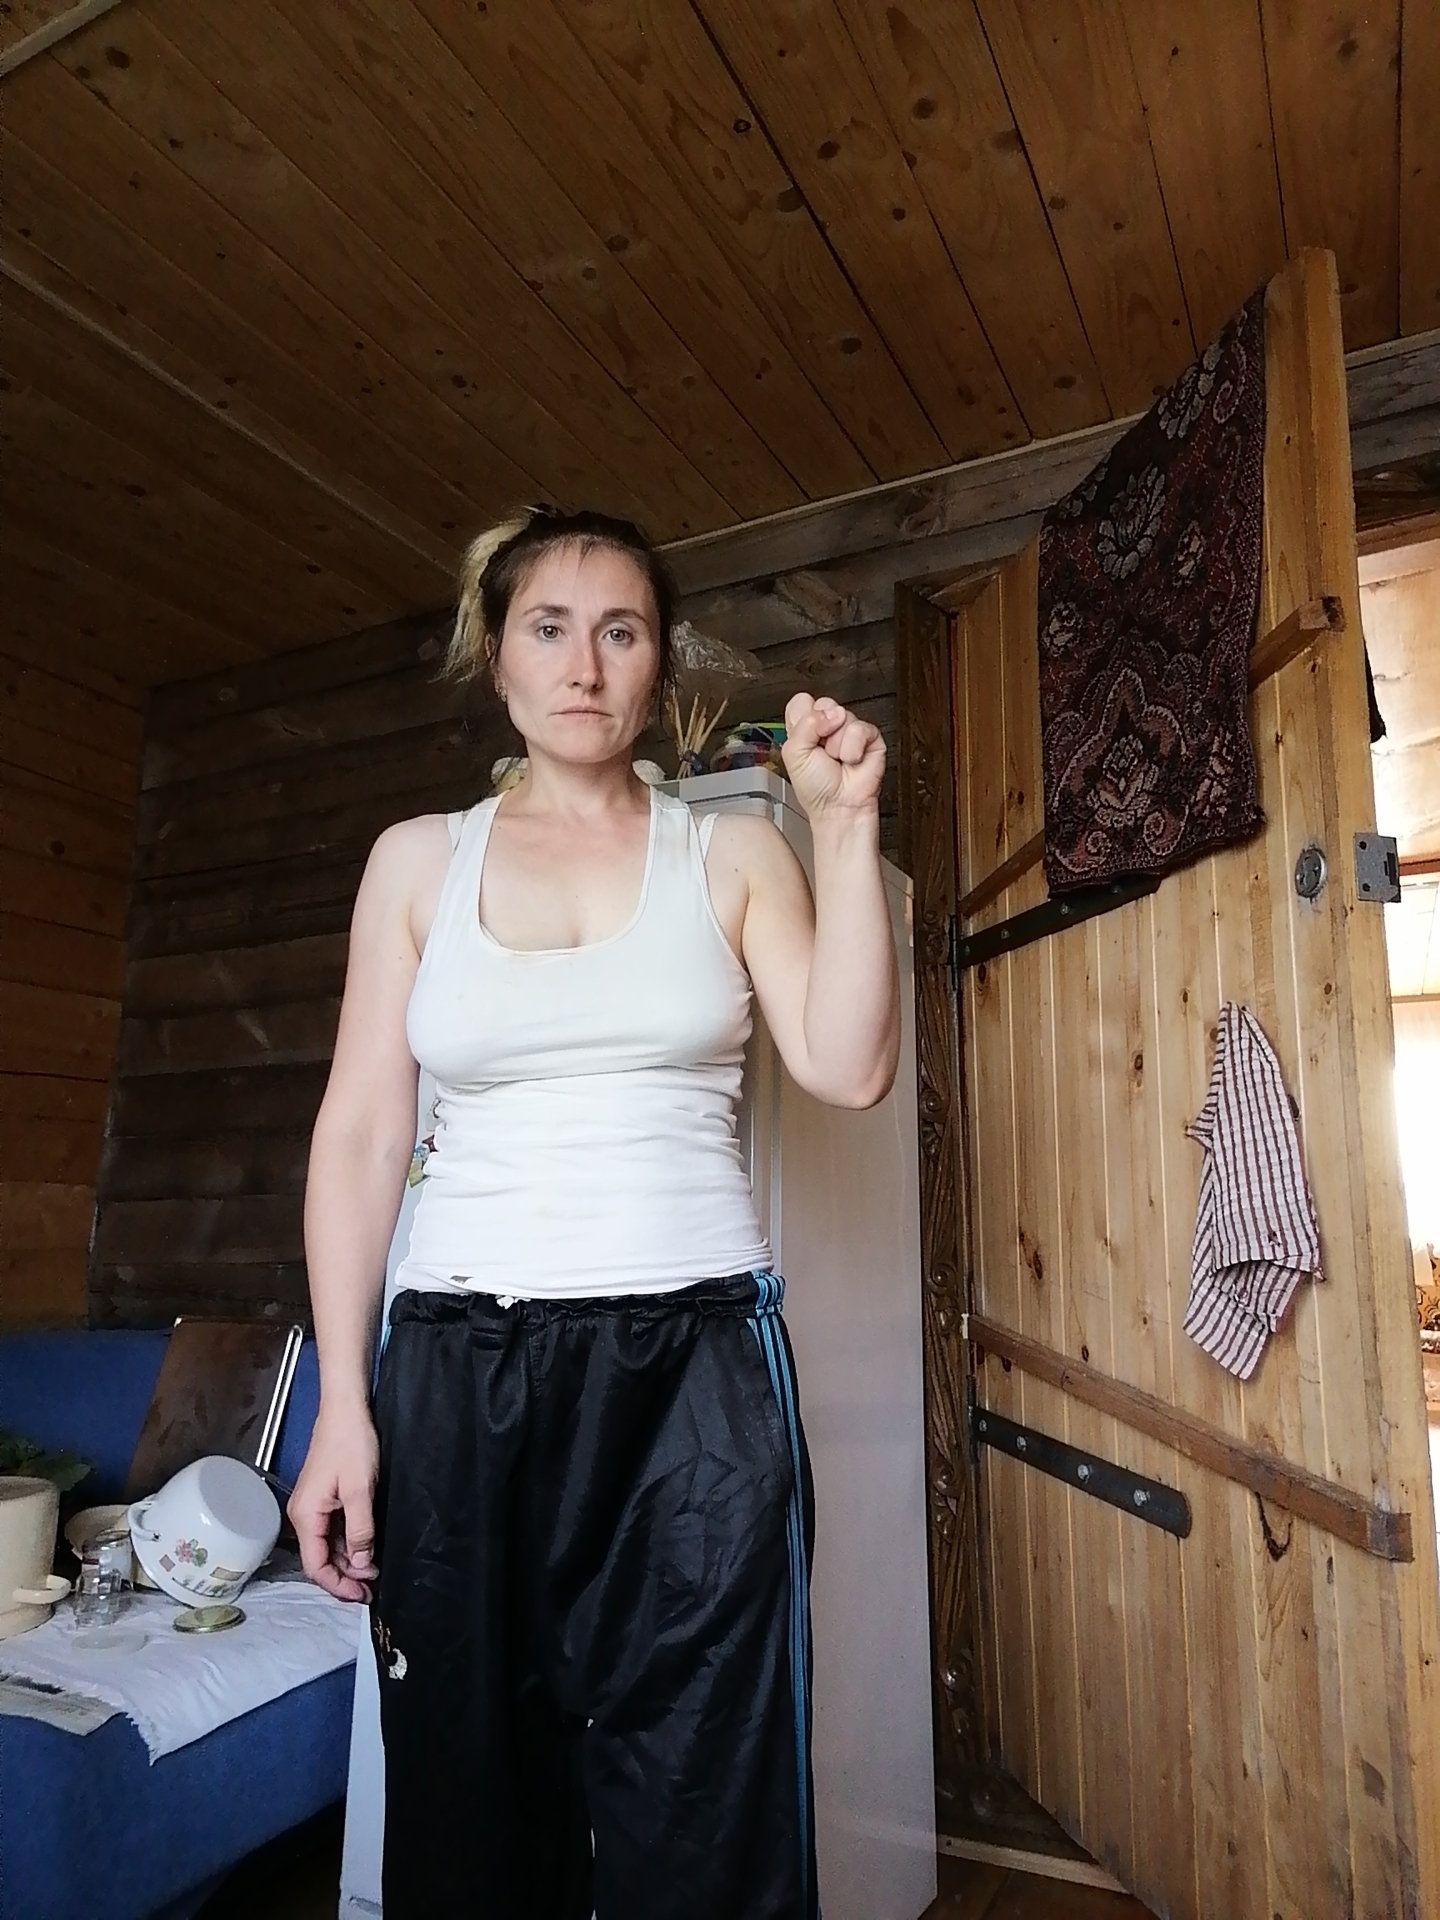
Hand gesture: fist